Crown Melbourne

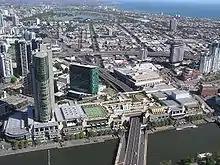
Aerial view of the complex from the north

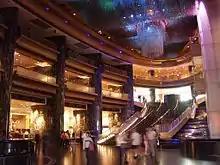
The Atrium at Crown

Crown Melbourne (also referred to as Crown Casino and Entertainment Complex) is an integrated resort consisting of a casino and hotel located on the south bank of the Yarra River, in Melbourne, Australia. Crown Melbourne is a subsidiary of Crown Resorts, and was the first casino of the now-international Crown brand.